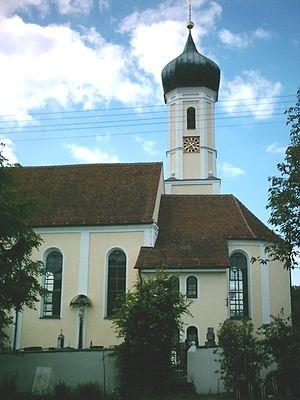
Aulzhausen est un village de Souabe appartenant à la commune d'Affing en Allemagne. Il est situé dans l'arrondissement d'Aichach-Friedberg. Sa population est de 460 habitants. Le village est réputé pour son église Saint-Laurent-et-Sainte-Élisabeth dont l'intérieur est décoré par les artistes baroques de Souabe des plus réputés.
L'église Saint-Laurent-et-Sainte-Élisabeth est une église paroissiale catholique d'Aulzhausen en Souabe dépendant du diocèse d'Augsbourg. Elle est réputée pour son intérieur baroque.